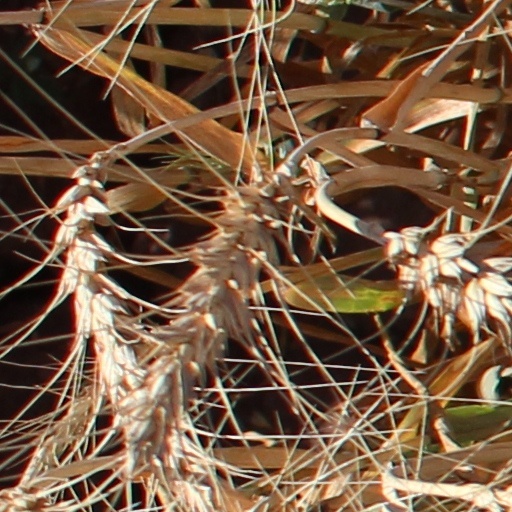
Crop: wheat